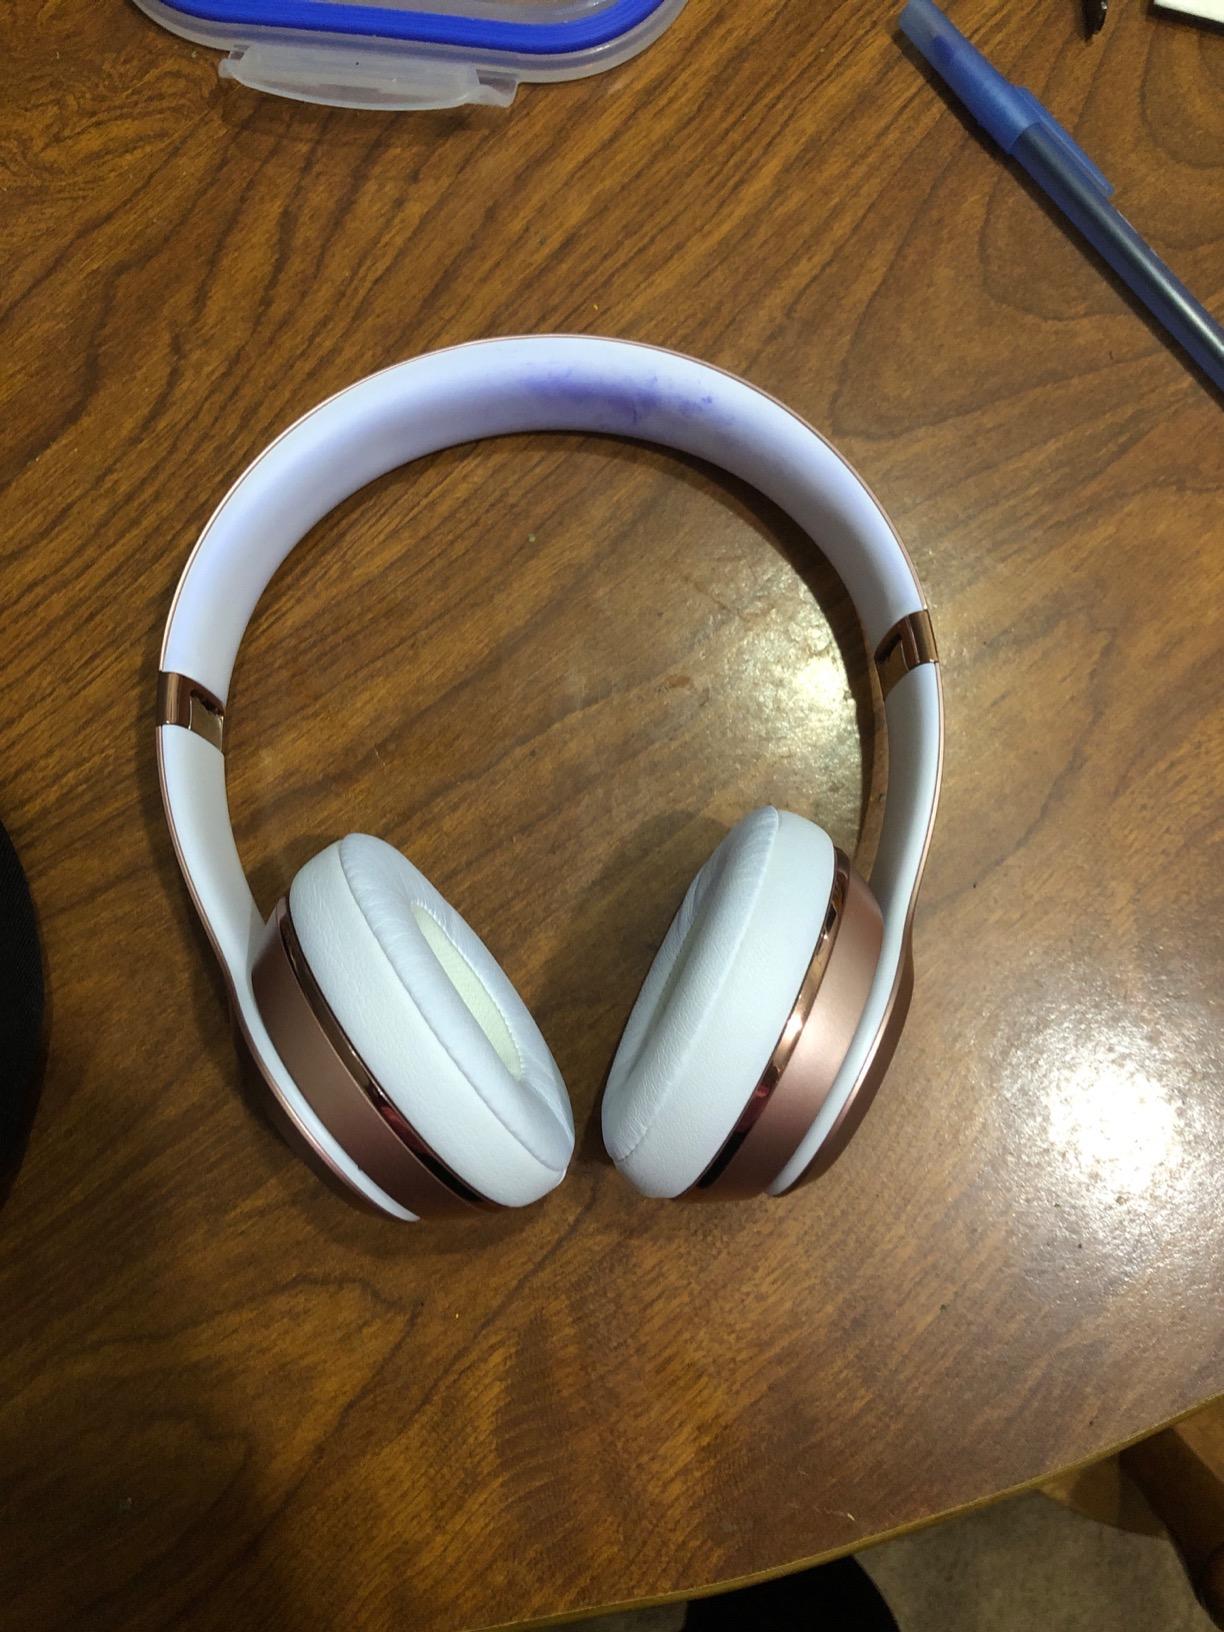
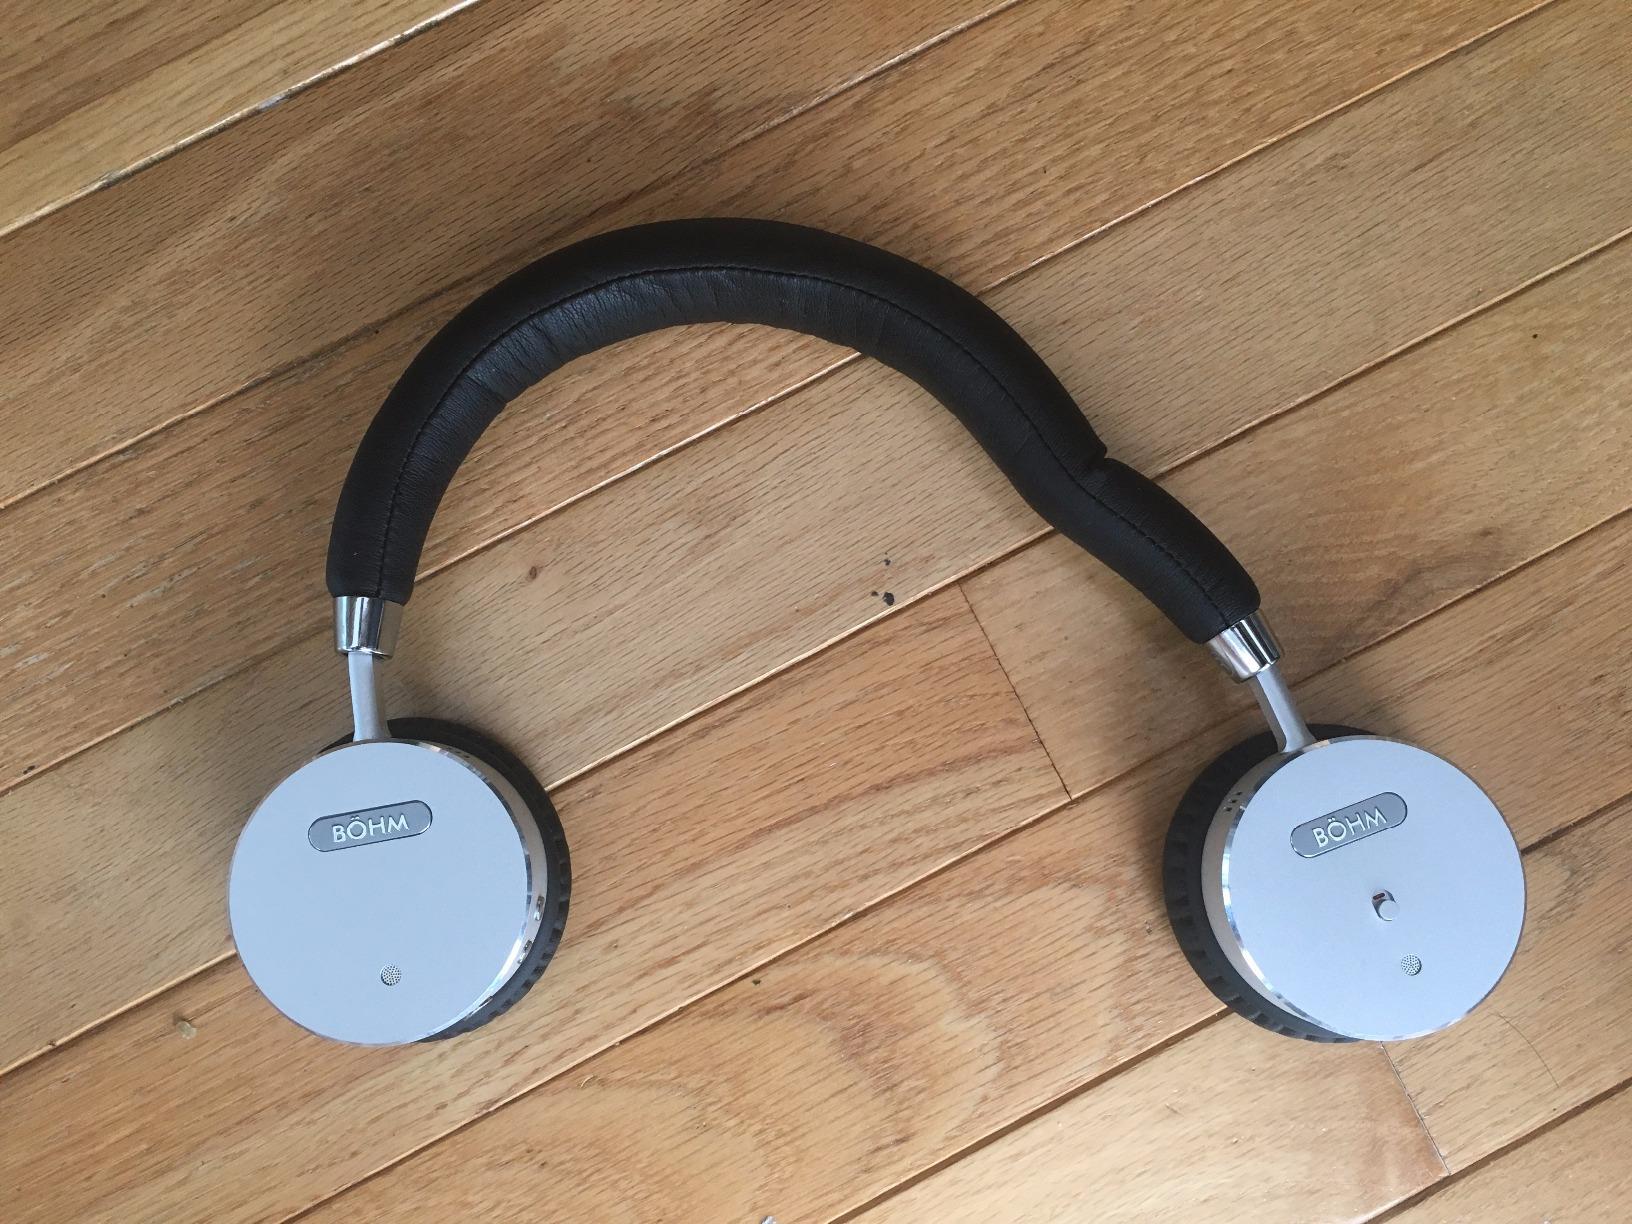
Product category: headphones
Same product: no